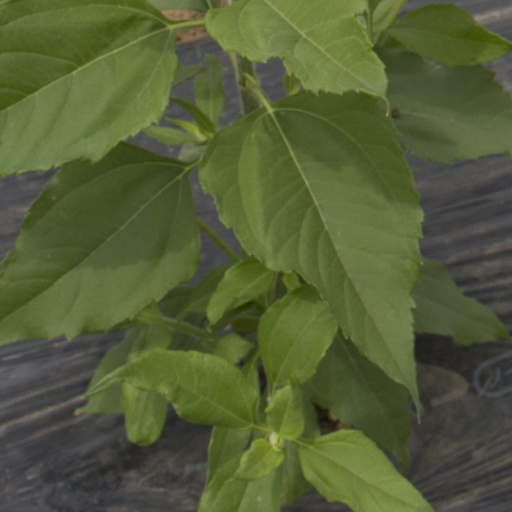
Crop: Jerusalem artichoke